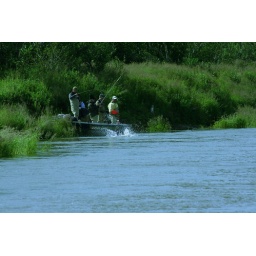
Reeling in a fish from the best spot on the river